Question: Where is the picture?
Tambaya: A ina ne hoton?
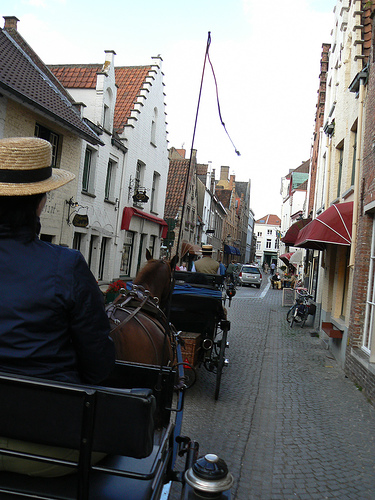
Answer: In a city.
Amsa: A cikin birni.